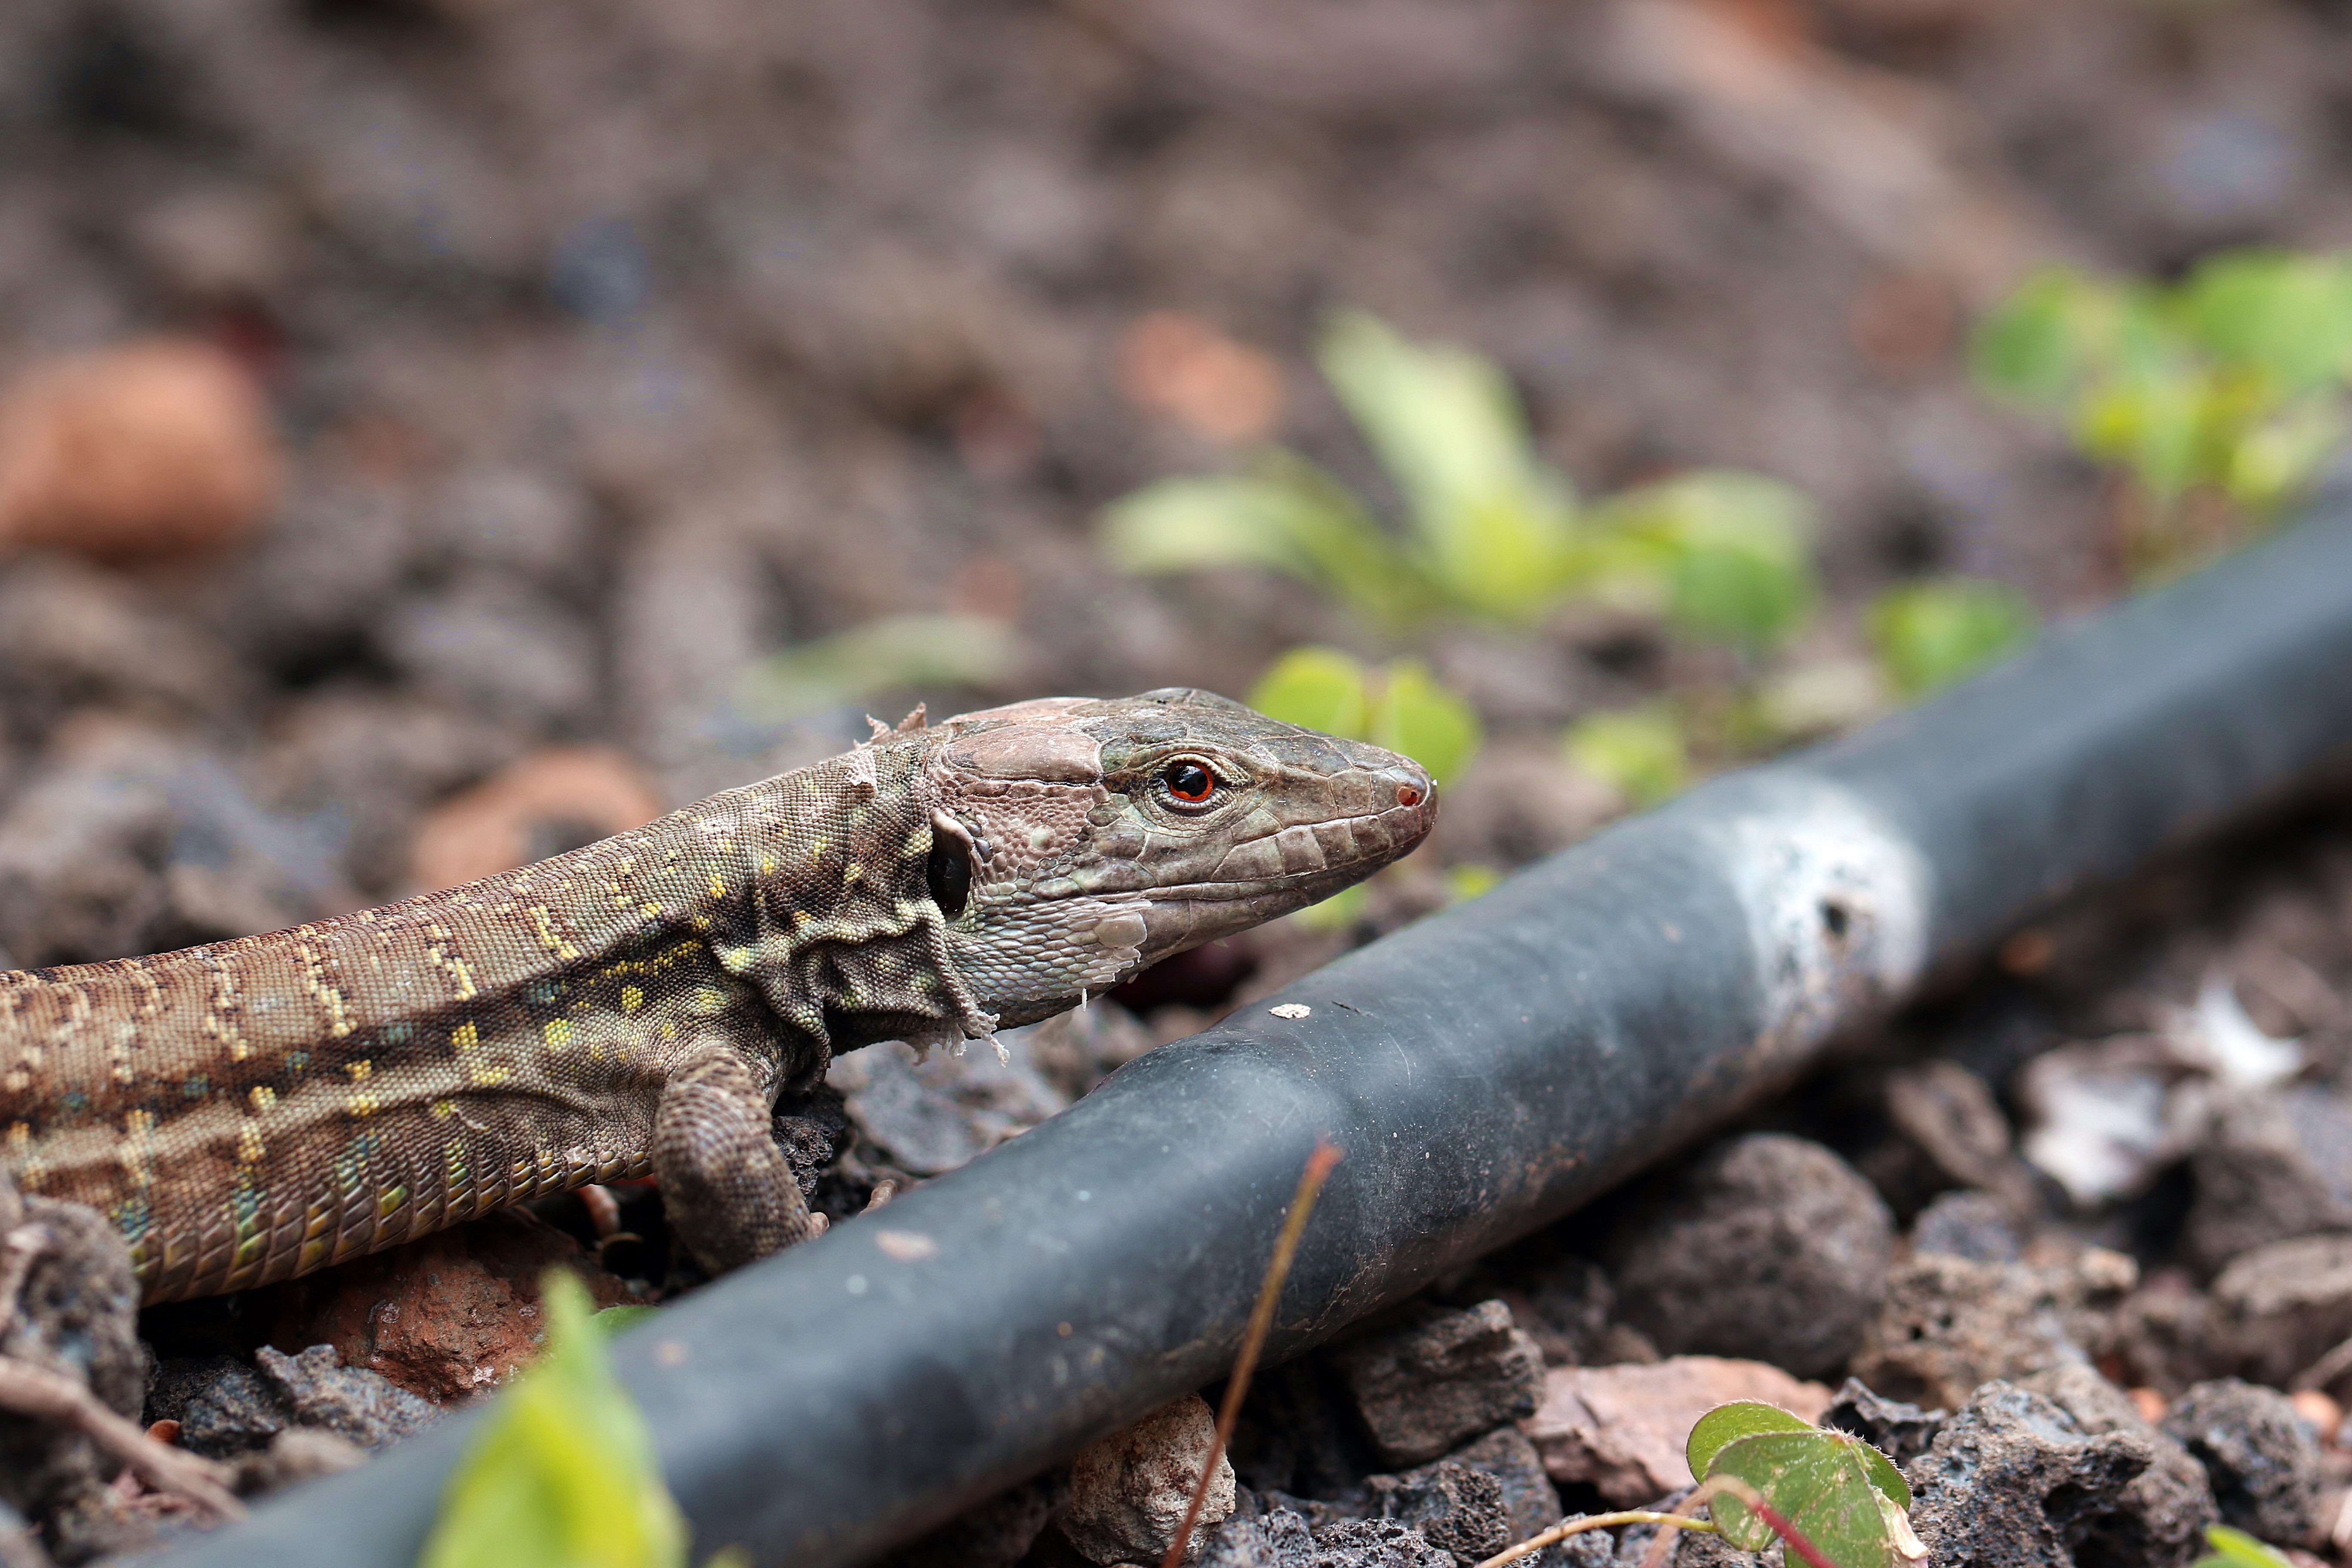
nature, animal, wildlife, macro, brown, reptile, closeup, tourism, fauna, lizard, green lizard, eyes, spain, eye, skin, vertebrate, tenerife, lacerta, exotica, the lizard, gad, scaled reptile, lacertidae, lissotriton